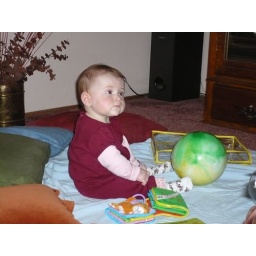
Surrounded by my new books at Nana's house